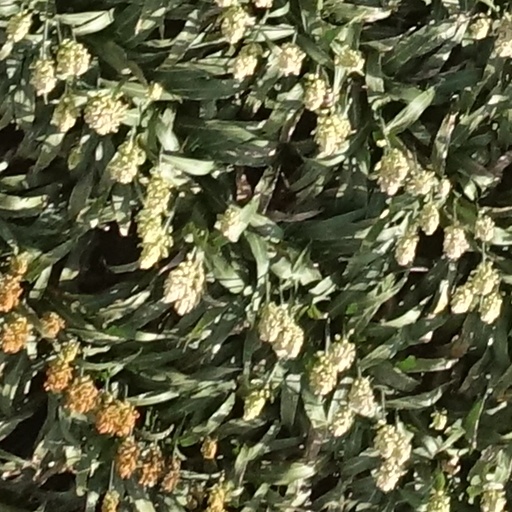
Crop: sorghum